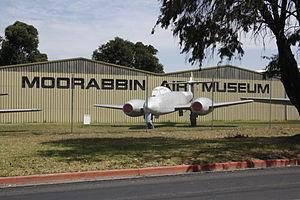
Le Australian National Aviation Museum est un musée aéronautique situé sur l'aéroport « Harry Hawker » de Moorabbin, près de Melbourne.